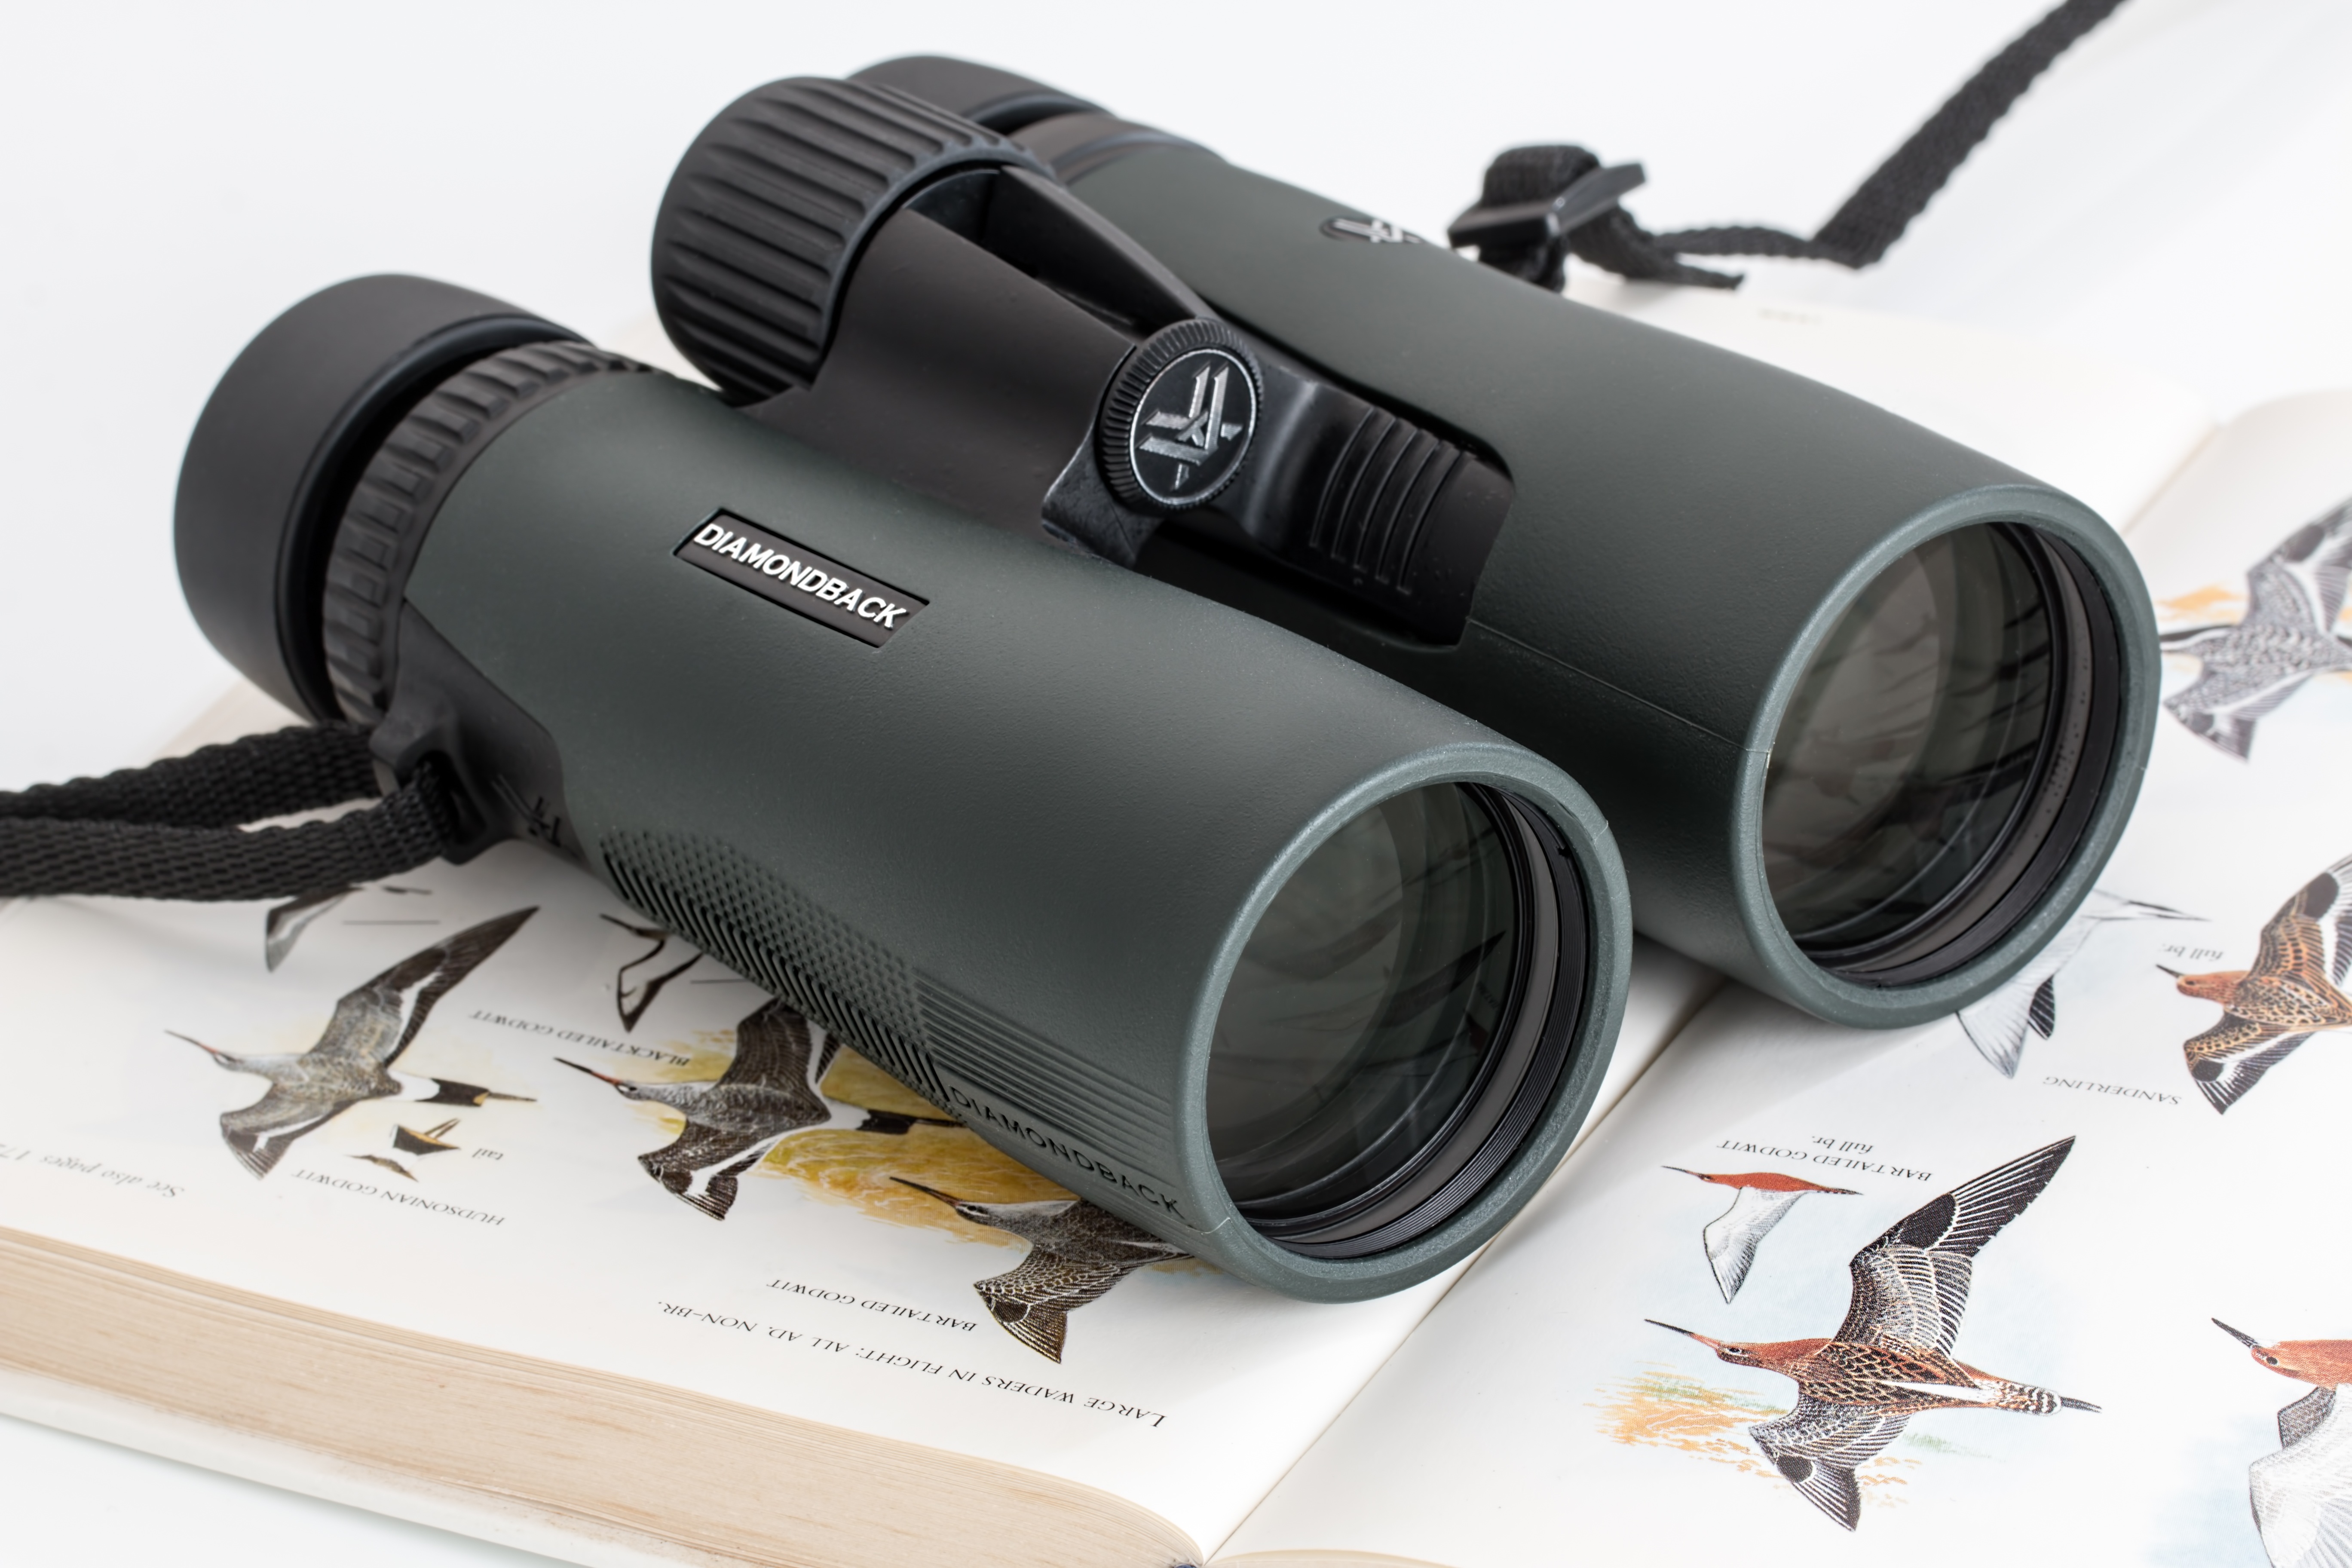
watch, looking, summer, vacation, tourist, travel, telescope, sight, relax, lens, focus, vision, optometry, goggles, look, spy, see, birdwatching, observation, hobby, lenses, binoculars, optical, optic, spying, eyesight, focal, pastime, observe, spy glass, spyglass, optical instrument